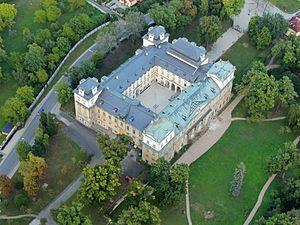
Kosmonosy est une ville du district de Mladá Boleslav, dans la région de Bohême-Centrale, en République tchèque. Sa population s'élevait à 5 233 habitants en 2020.